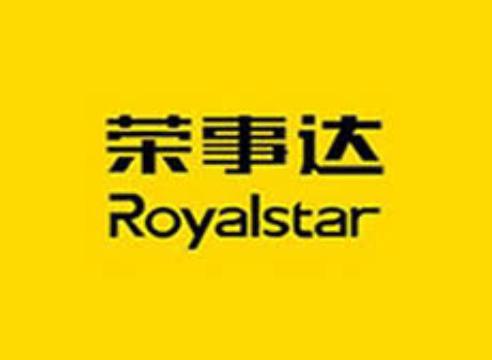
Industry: Necessities